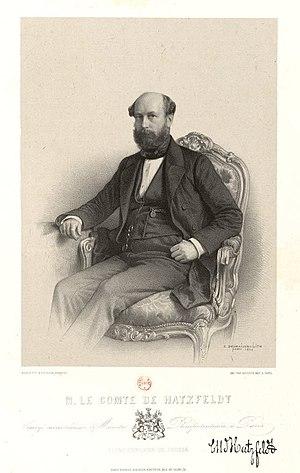
M. le Comte de Hatzfeldt Envoyé extraordinaire (et) Ministre ( ) plénipotentiaire à Paris Plénipotentiaire de Prusse